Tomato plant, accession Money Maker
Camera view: horizontal (90 deg, fisheye); turntable rotation: 180 degrees
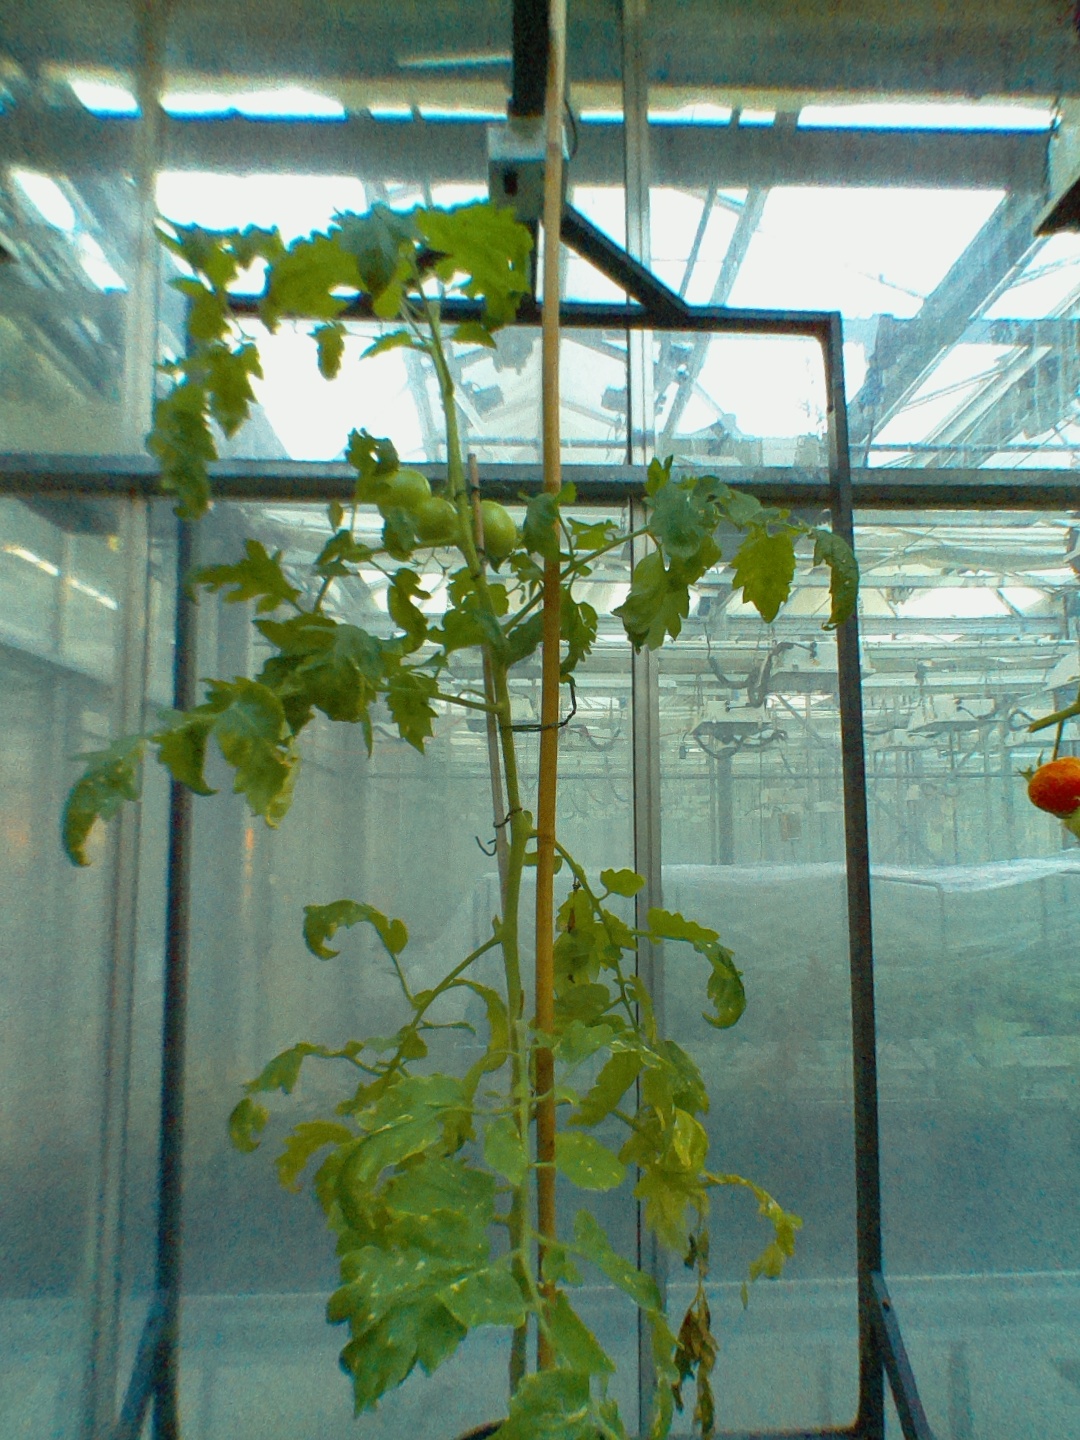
BBCH growth stage 77: 70%-80% of final fruit size